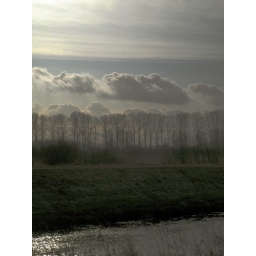
The trees over the river